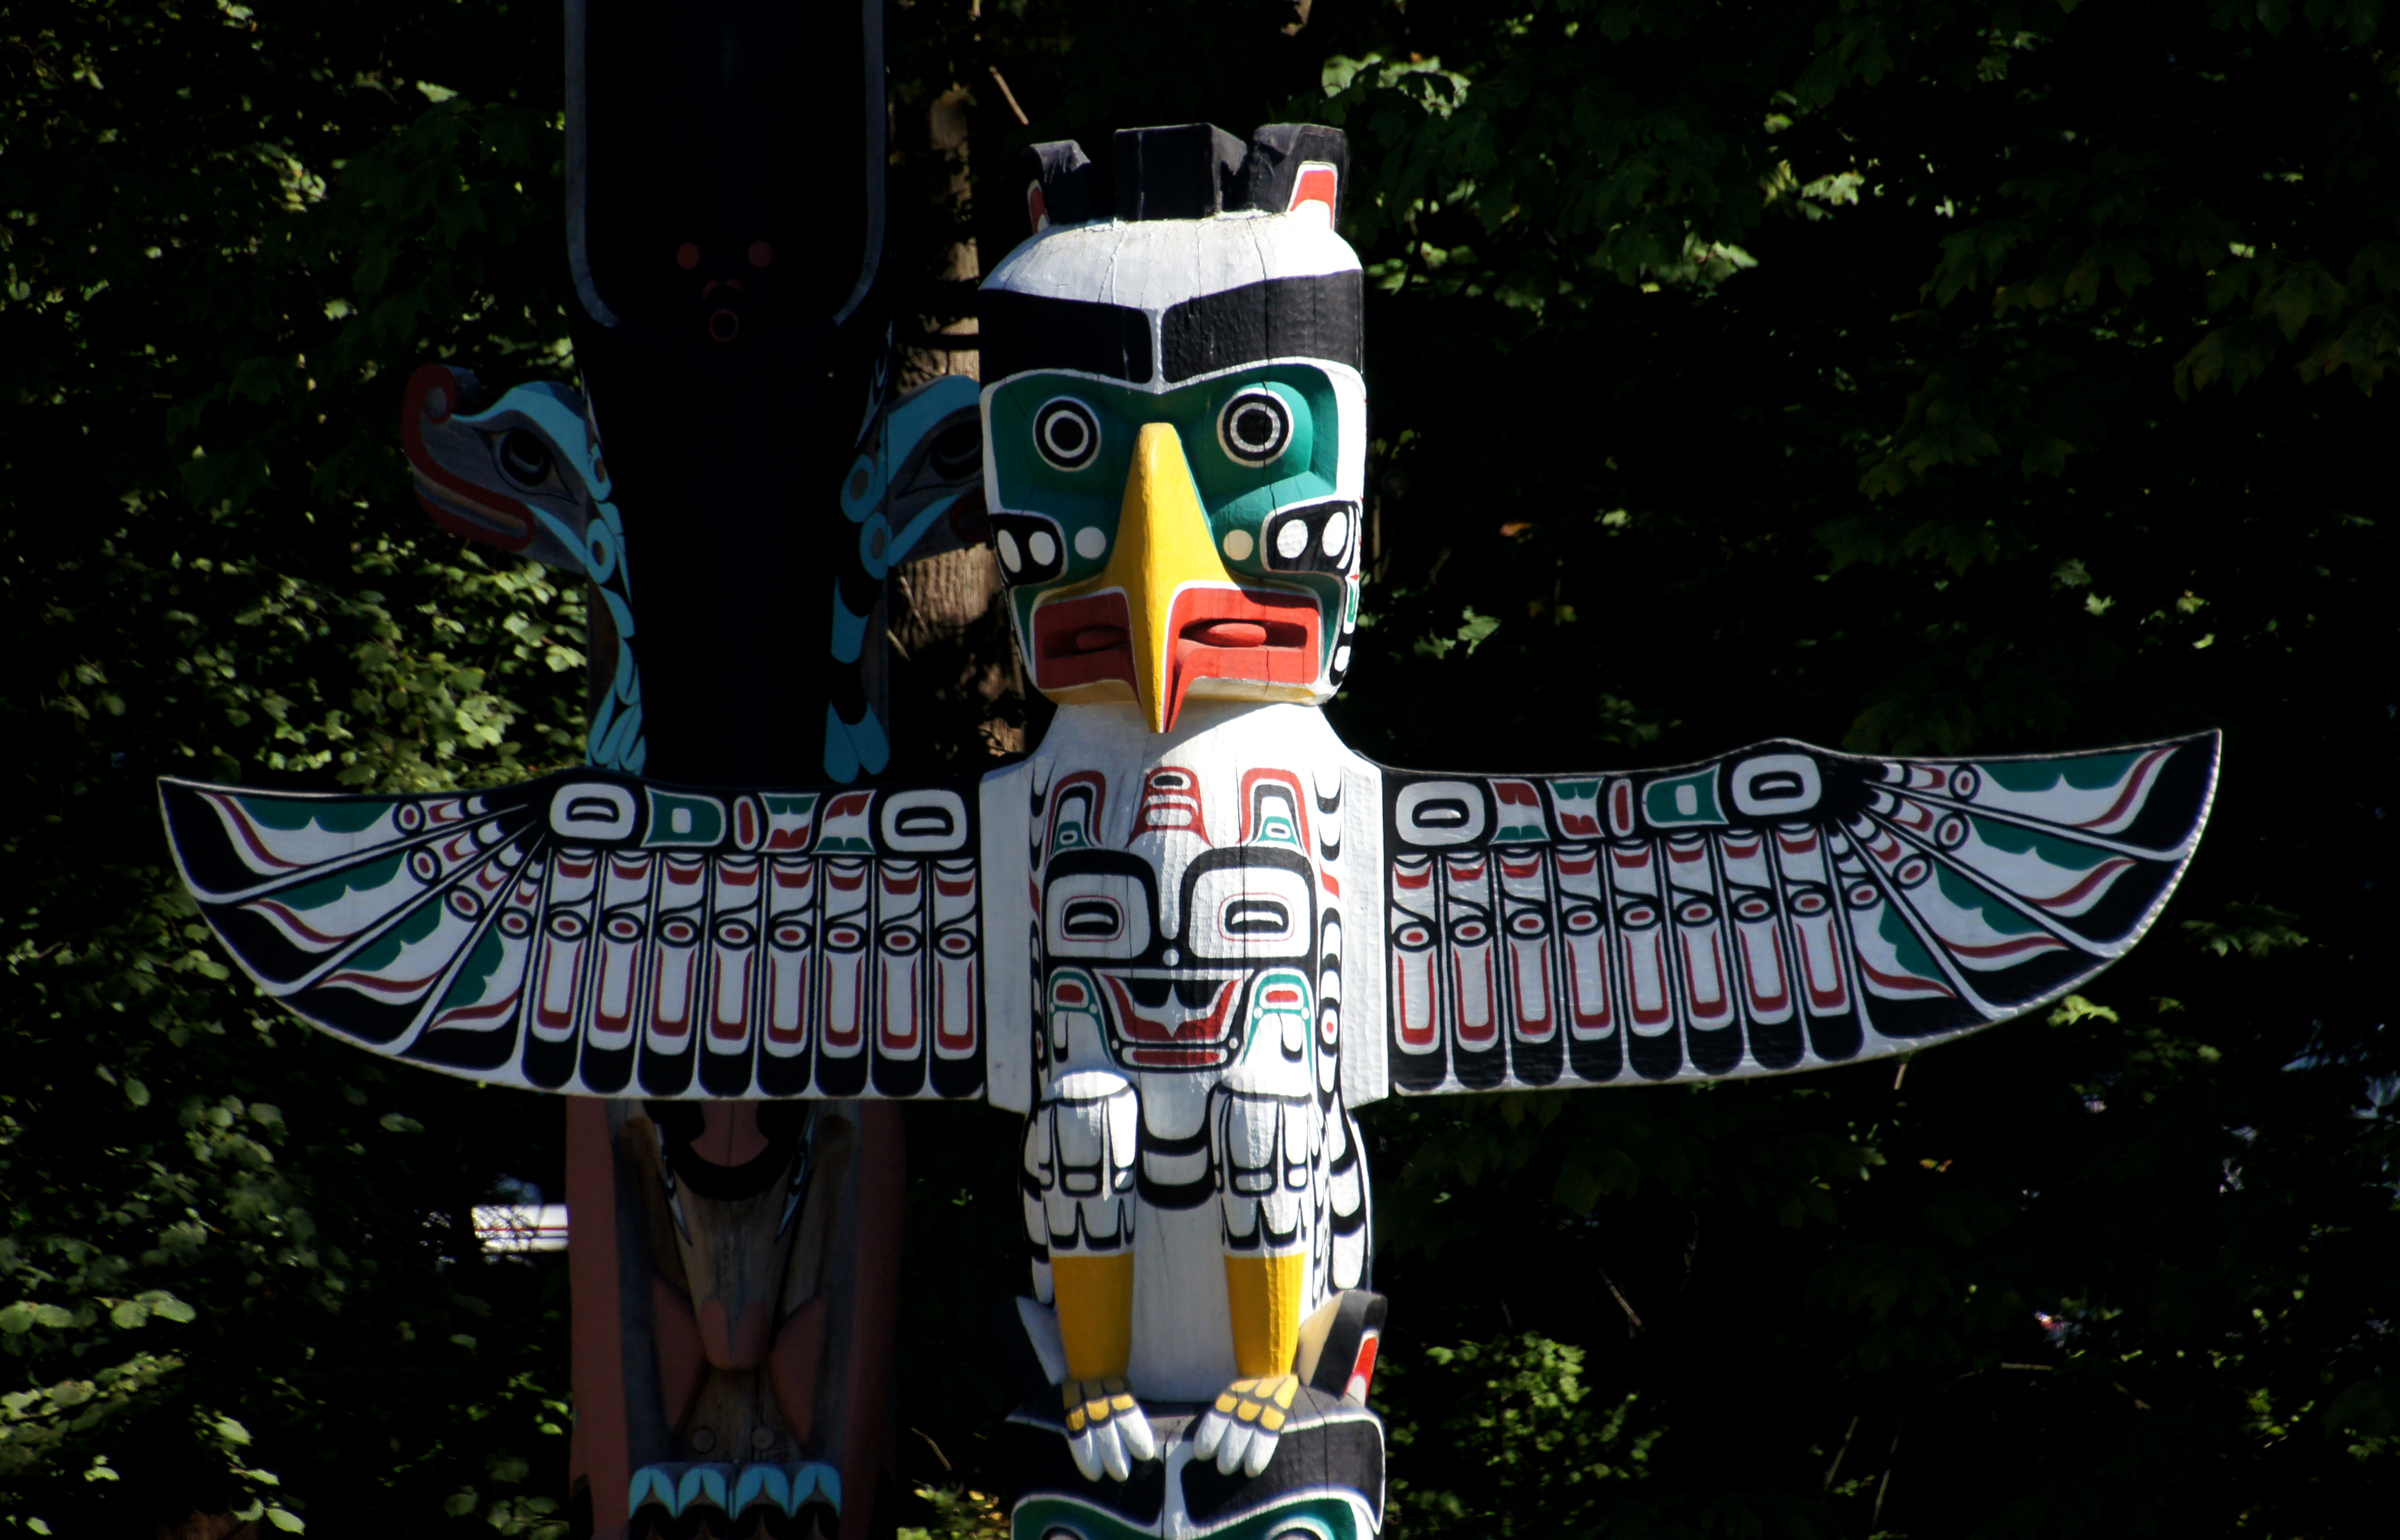
toy, totem pole, sculpture, art, publicdomain, canada, masks, alaska, northamaricanindians, totempoles, nativeart, woodcarvingstanleypark, screenshot